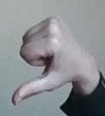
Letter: waw